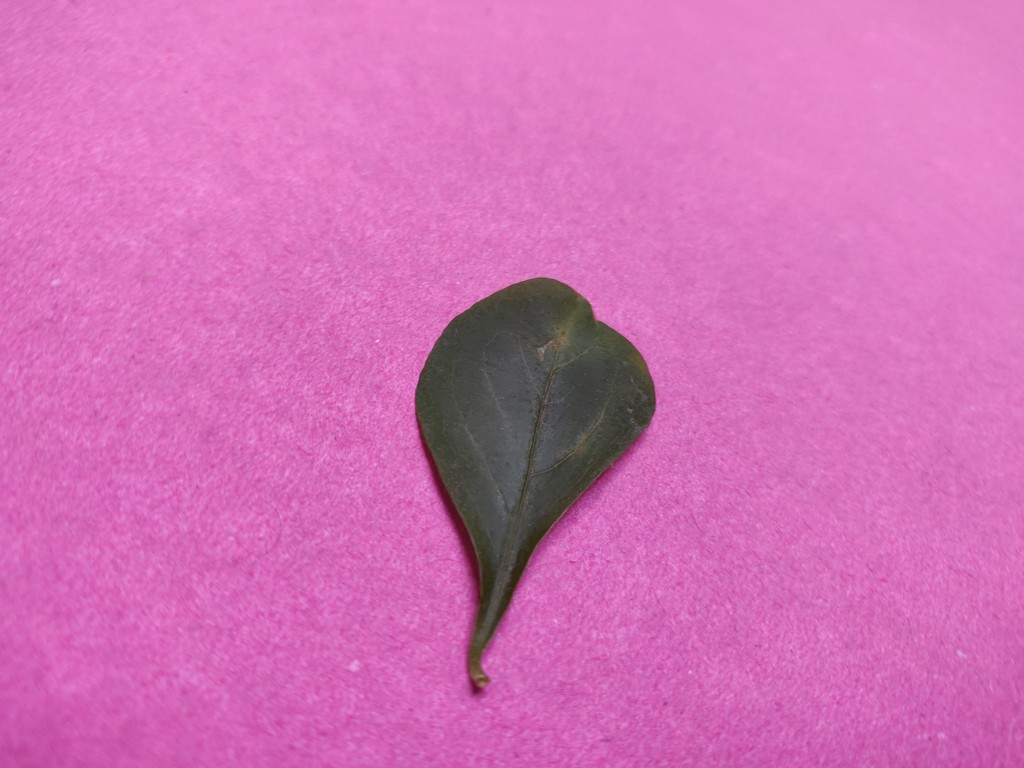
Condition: Unhealthy
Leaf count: single
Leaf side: front